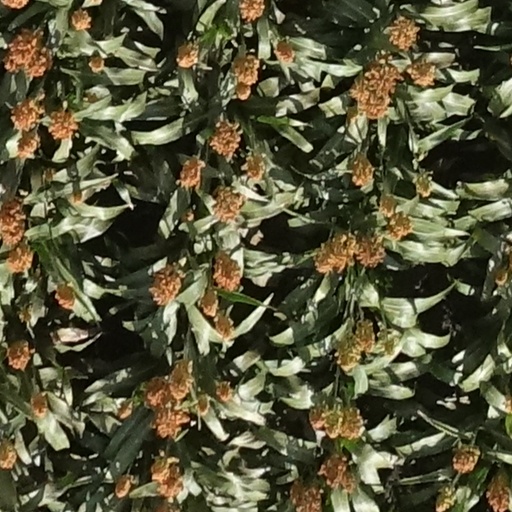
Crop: sorghum